Panagiotis Tachtsidis

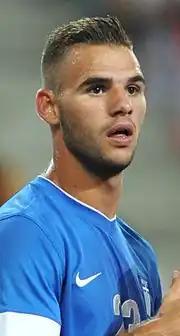
Tachtsidis in 2013

Panagiotis Tachtsidis (born 15 February 1991) is a Greek professional footballer who plays as a midfielder.